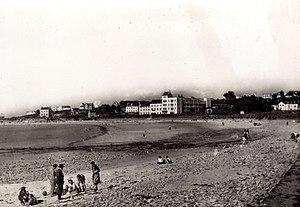
Vue de la plage de Trestel. Au fond le Sanatorium marin
Trévou-Tréguignec [tʁevu tʁeviɲɛk] est une commune française située dans le Trégor, dans l'actuel département des Côtes-d'Armor, en Bretagne.